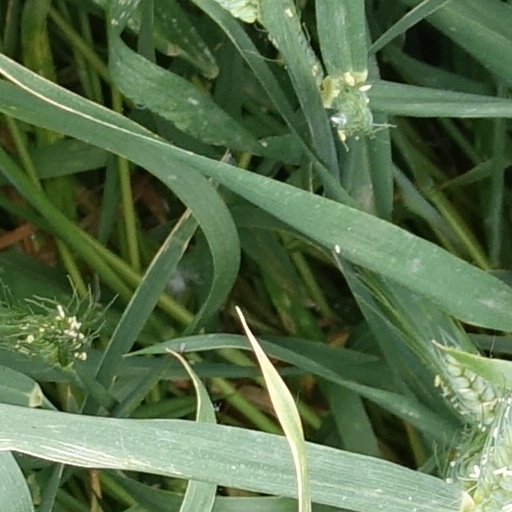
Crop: wheat